2004 Macau Grand Prix

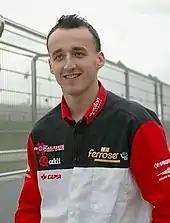
Robert Kubica "(pictured in 2005)" claimed the first pole position for a Polish driver in the Macau Grand Prix in the final five minutes of the second qualifying session.

Qualifying was divided into two 45-minute sessions; the first was held on Thursday afternoon, and the second on Friday afternoon. Each driver's fastest time from either session counted toward their final starting place in the qualification race. The start of the first qualifying session was delayed by 15 minutes due to multiple accidents during practice for the GT Tires Asian Formula Renault Challenge and CTM Touring Car Cup races. When it did begin in warm and sunny weather, Hamilton never relinquished his early lead as he improved his lap time to 2 minutes, 12.344 seconds. He narrowly avoided crashing into a wall after going wide onto some dust. Green was consistently fast, with his fastest lap coming on his final attempt. He was second, but more than a second behind Hamilton. Carbone, the 2003 pole sitter, was third, with Antinucci moving up to fourth in the final minutes. Watts was second early on but dropped to fifth by the end after saving a set of tyres for Friday. Rosberg finished sixth, ahead of Franck Perera and Nakajima. Both Quintarelli and Parente were in the top five early on but finished ninth and tenth. Adam Carroll was the fastest driver who did not set a top ten lap, followed by his British compatriot James Rossiter. Prémat, Nokomizo, Loïc Duval, Piquet, Rob Austin, Katsuyuki Hiranaka, Tung, Kubica, Ho, Cressoni, Daisuke Ikeda, Lee, Jones, Lucas di Grassi, Marko Asmer, Éric Salignon, Lei, Avila, Merszei and Giedo van der Garde completed the provisional starting order. Van Der Garde crashed on his out-lap at San Francisco Bend corner, removing two wheels. The first red flag came a third of the way through as Salignon crashed at Maternity Bend turn and needed extricating. After a short interval, Kubica, Lee, di Grassi, Ikeda and Asmer stopped at the Melco hairpin and track marshals moved their cars. A second red flag came with ten minutes left as Parente heavily damaged his car against the Teddy Yip Bend corner wall.